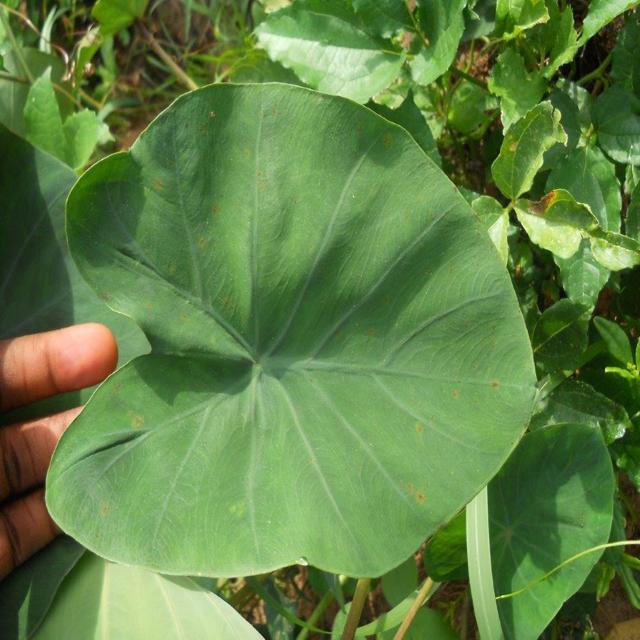
Label: Healthy